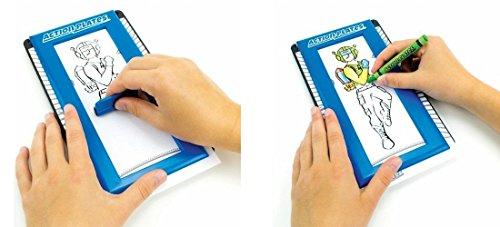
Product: Kahootz Action Plates Drawing Playset
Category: Toys & Games | Arts & Crafts
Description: Get ready to design your own amazing action heroes with the Super cool action plates drawing set.
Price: $14.92
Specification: ProductDimensions:12.8x12.8x2inches|ItemWeight:15.8ounces|ShippingWeight:1.31pounds(Viewshippingratesandpolicies)|DomesticShipping:ItemcanbeshippedwithinU.S.|InternationalShipping:ThisitemcanbeshippedtoselectcountriesoutsideoftheU.S.LearnMore|ASIN:B00Z0P85IY|Itemmodelnumber:1320|Manufacturerrecommendedage:5-12years